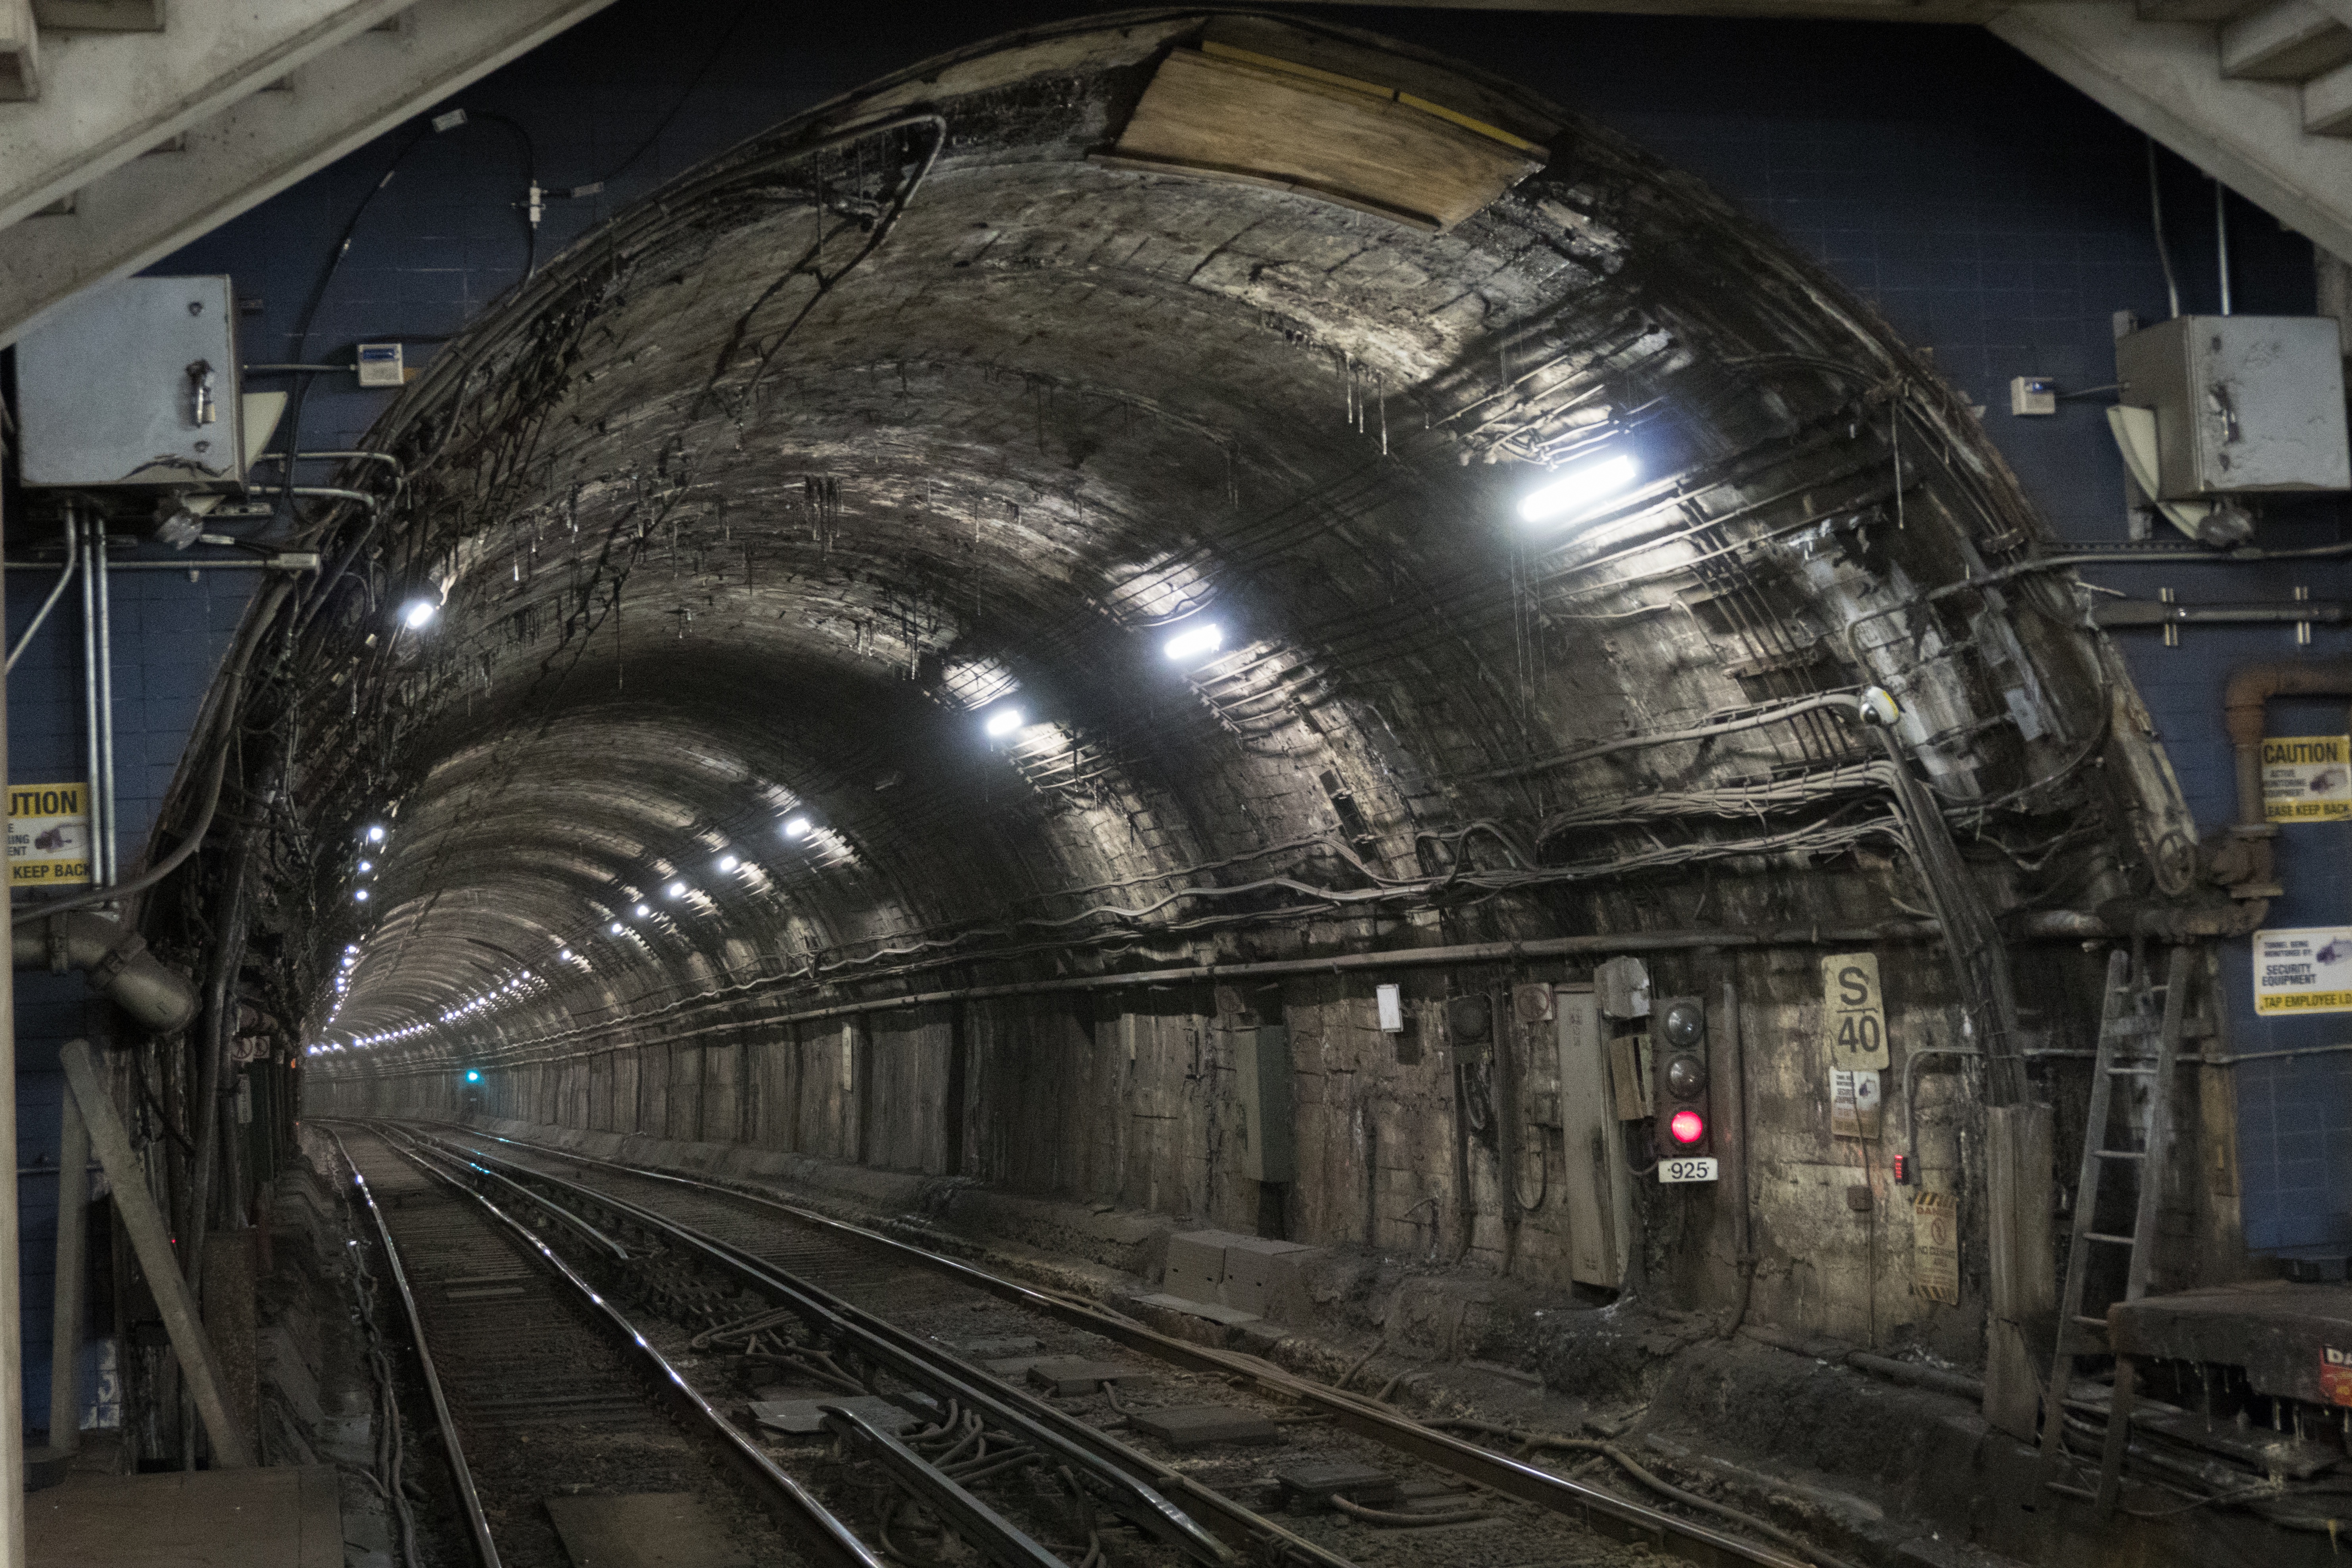
building, tunnel, transport, train station, public transport, metro station, infrastructure, rapid transit